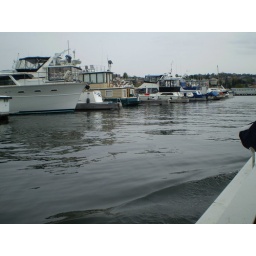
This is the House where Sleepless in Seattle was shot, the brown house in the middle, Tom Hanks and Sally